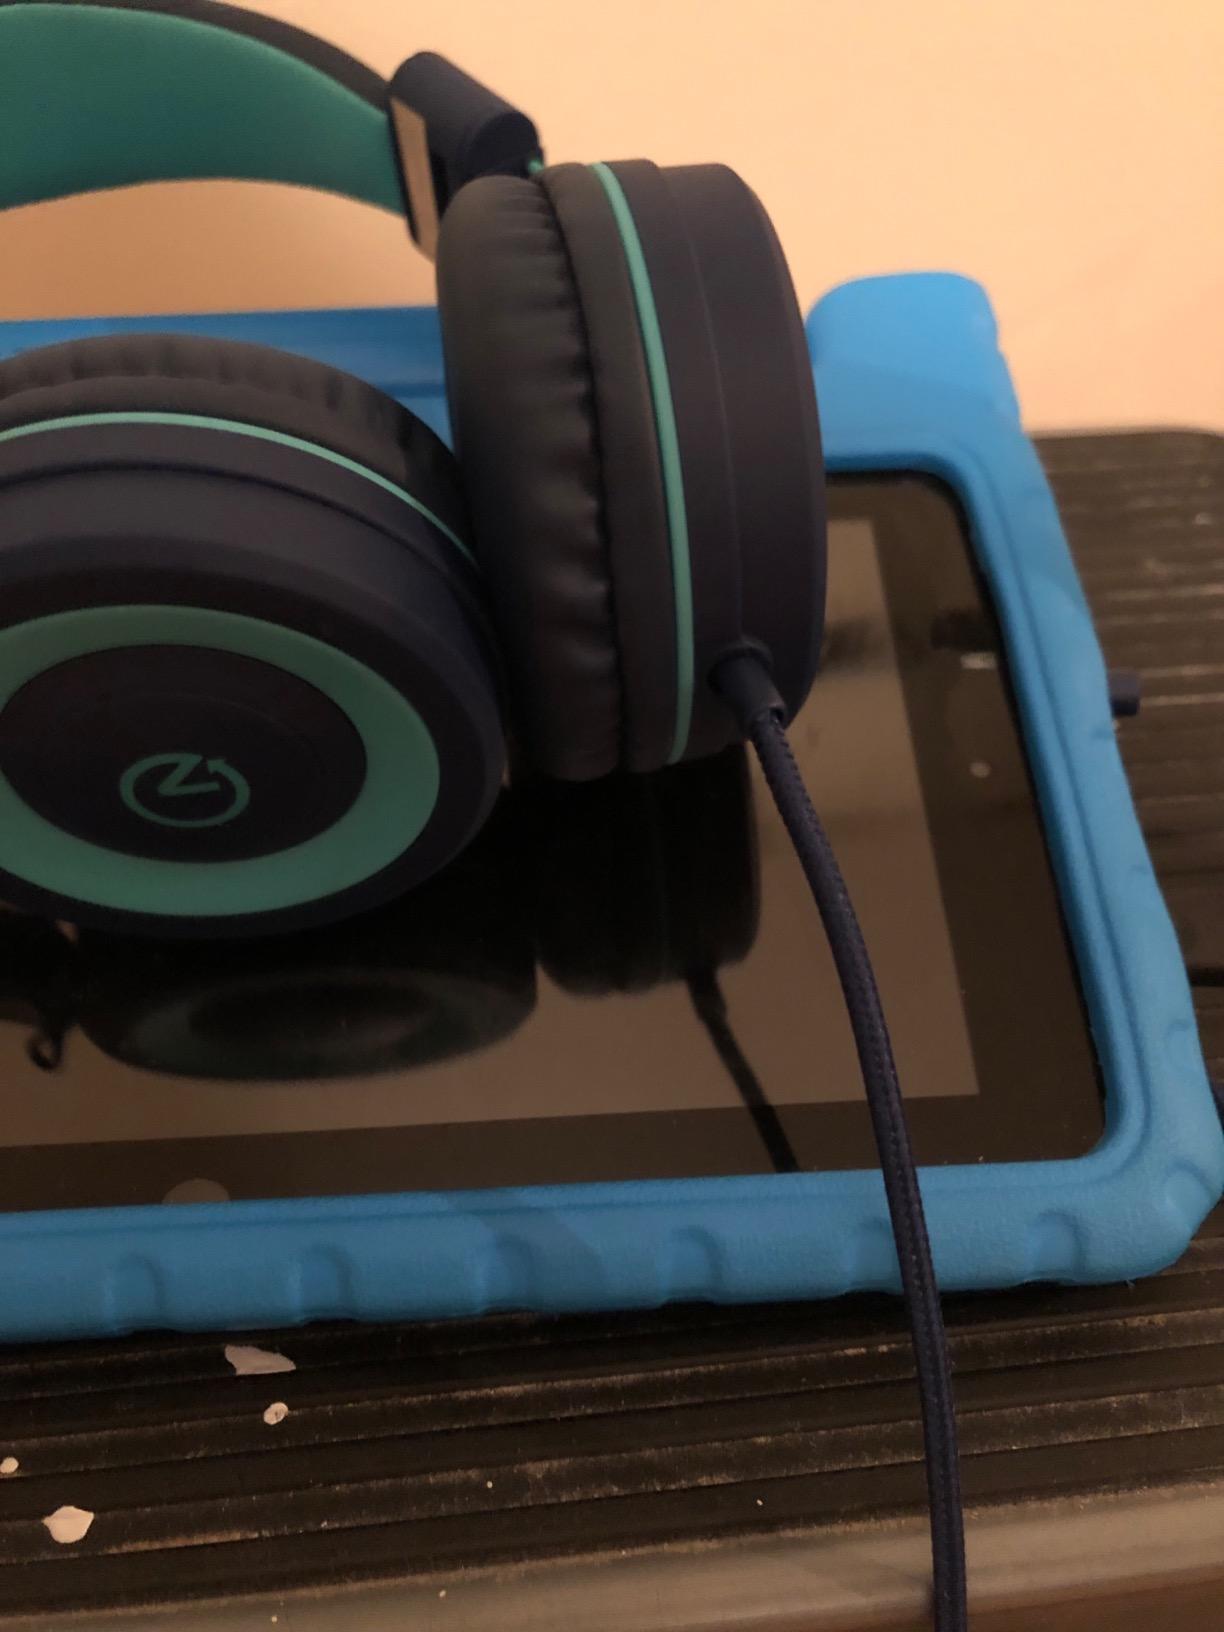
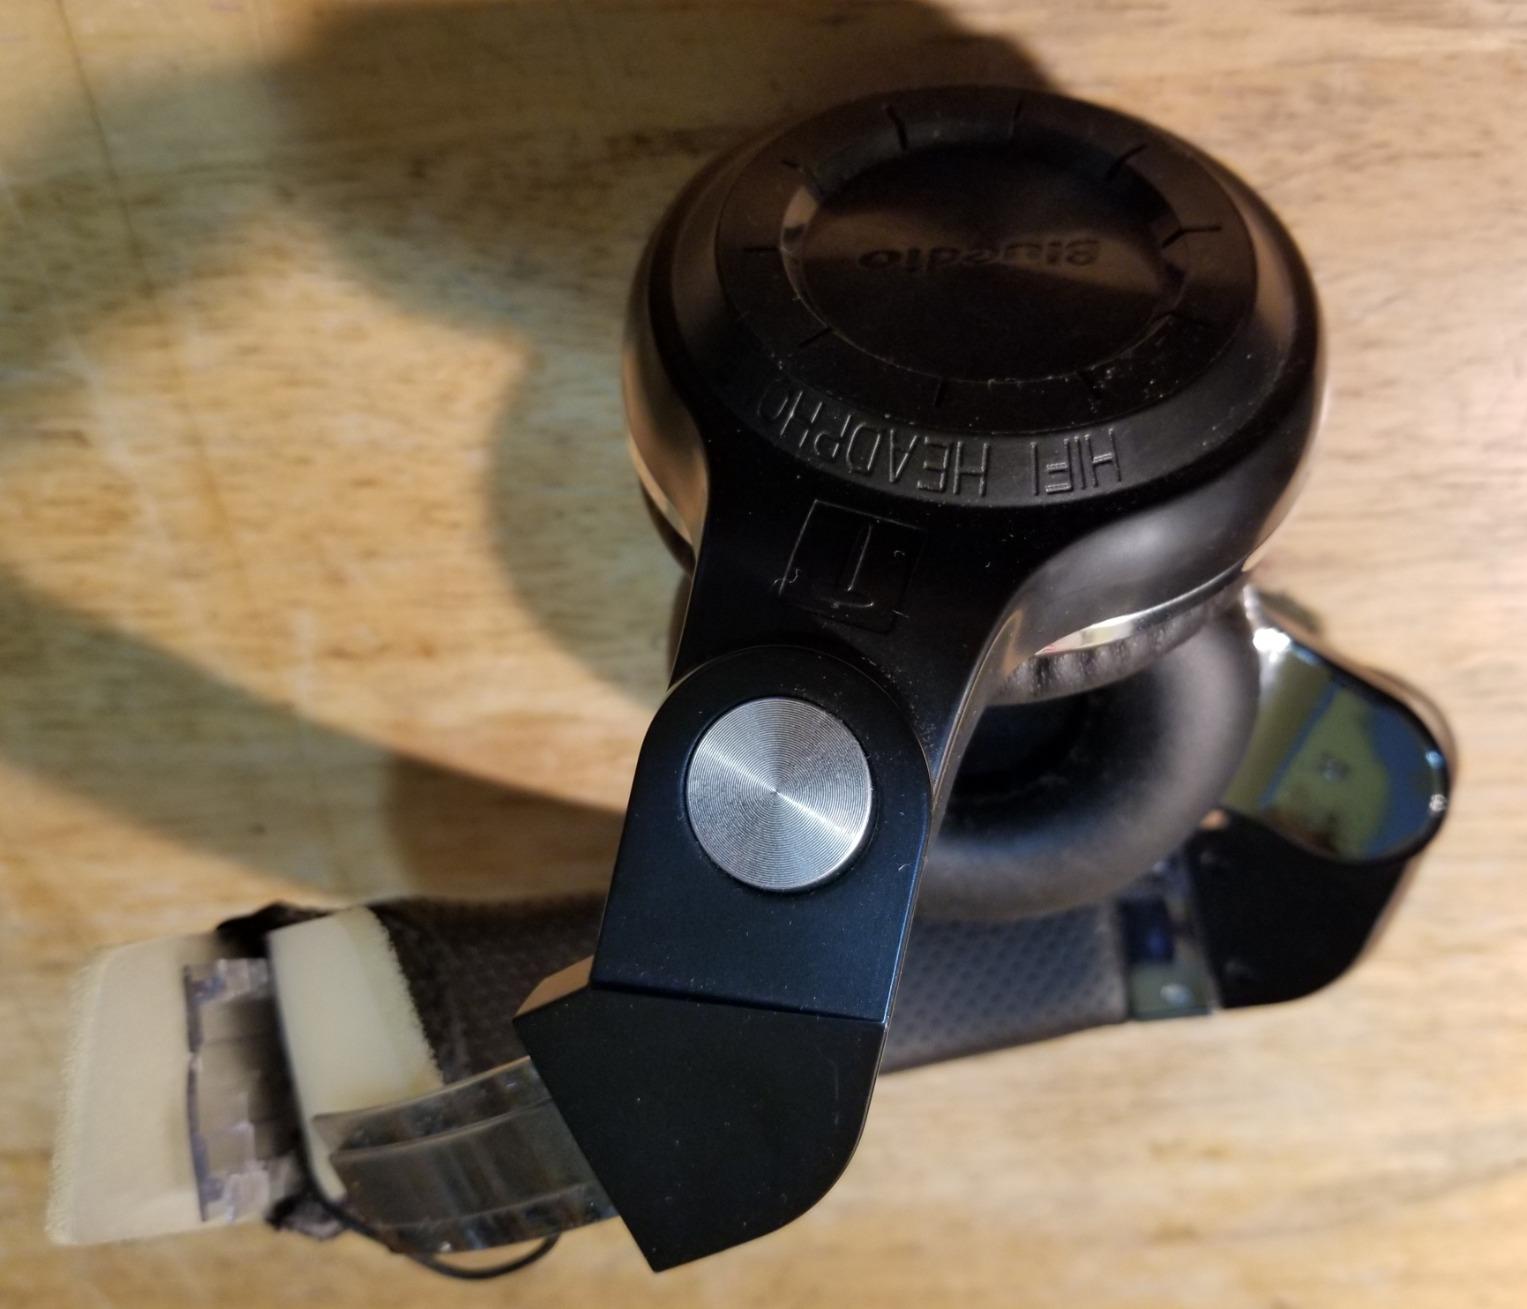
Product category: headphones
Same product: no